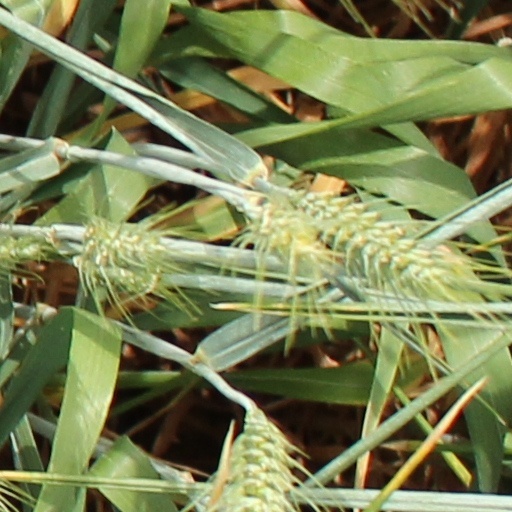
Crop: wheat